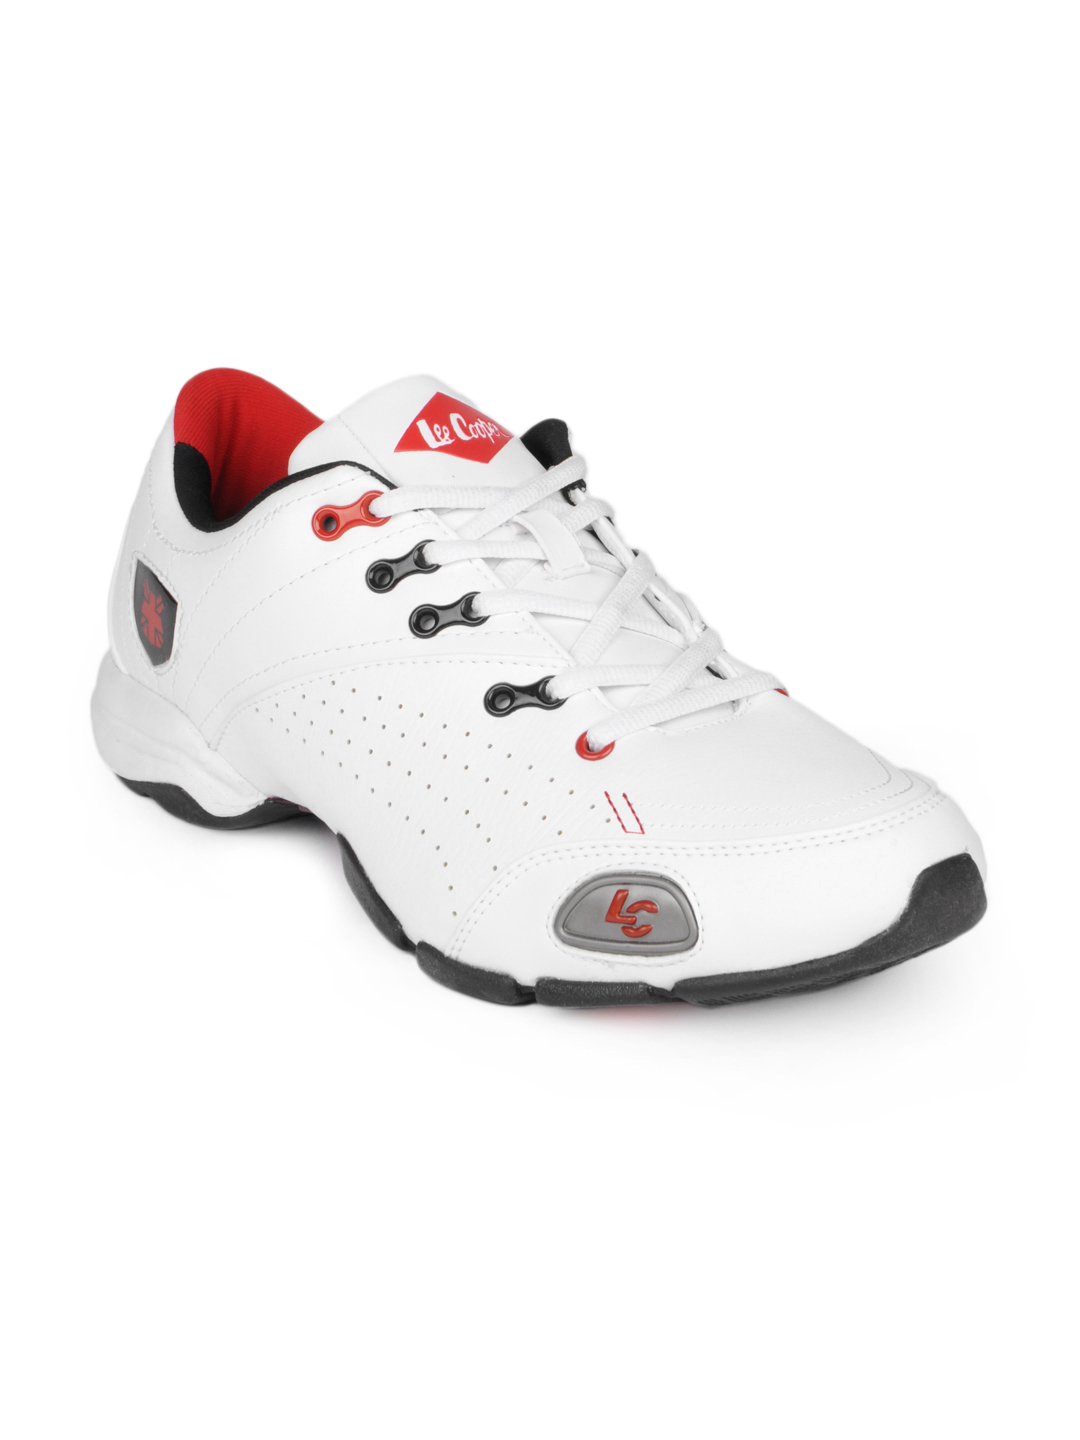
Lee Cooper Men White Shoes
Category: Footwear / Shoes / Casual Shoes
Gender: Men
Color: White
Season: Summer 2012
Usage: Casual